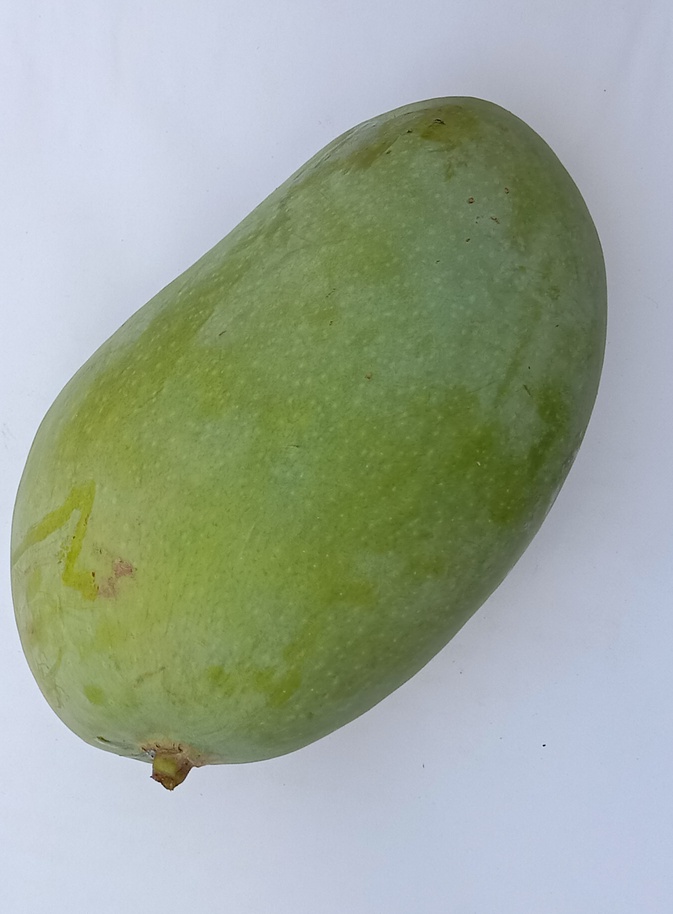
Mango variety: Fajri